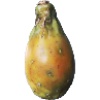
Label: Cactus fruit 1